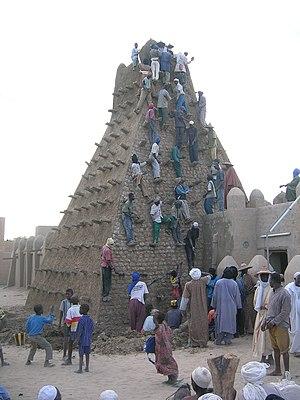
Tombouctou (Mali) Español: Tombuctú 日本語: トンブクトゥ 中文: 廷巴克图